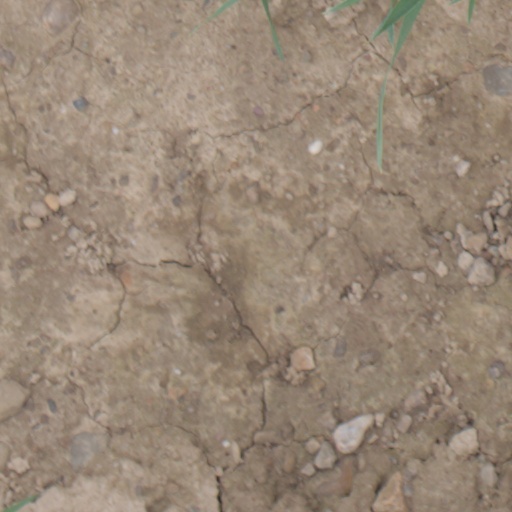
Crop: wheat